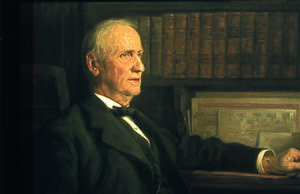
Christian D.A. Hansen
Christian Ditlev Ammentorp Hansen var en dansk apoteker, fabrikant og godsejer.